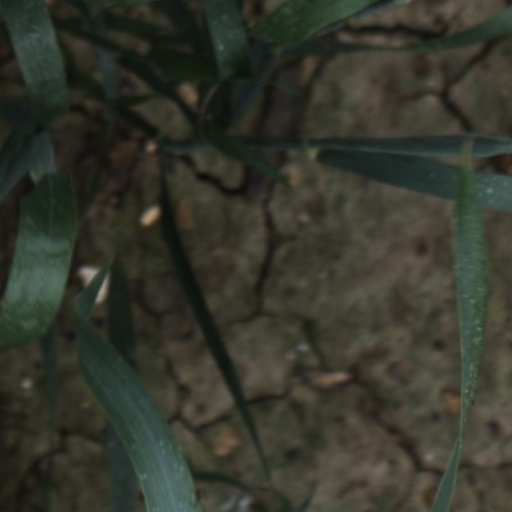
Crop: wheat